Science and technology in Iran

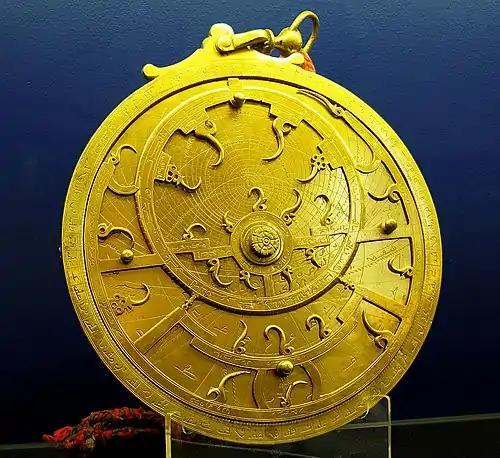
An 18th century Persian astrolabe

In 1000 AD, Biruni wrote an astronomical encyclopaedia that discussed the possibility that the earth might revolve around the sun. This was before Tycho Brahe drew the first maps of the sky, using stylized animals to depict the constellations.